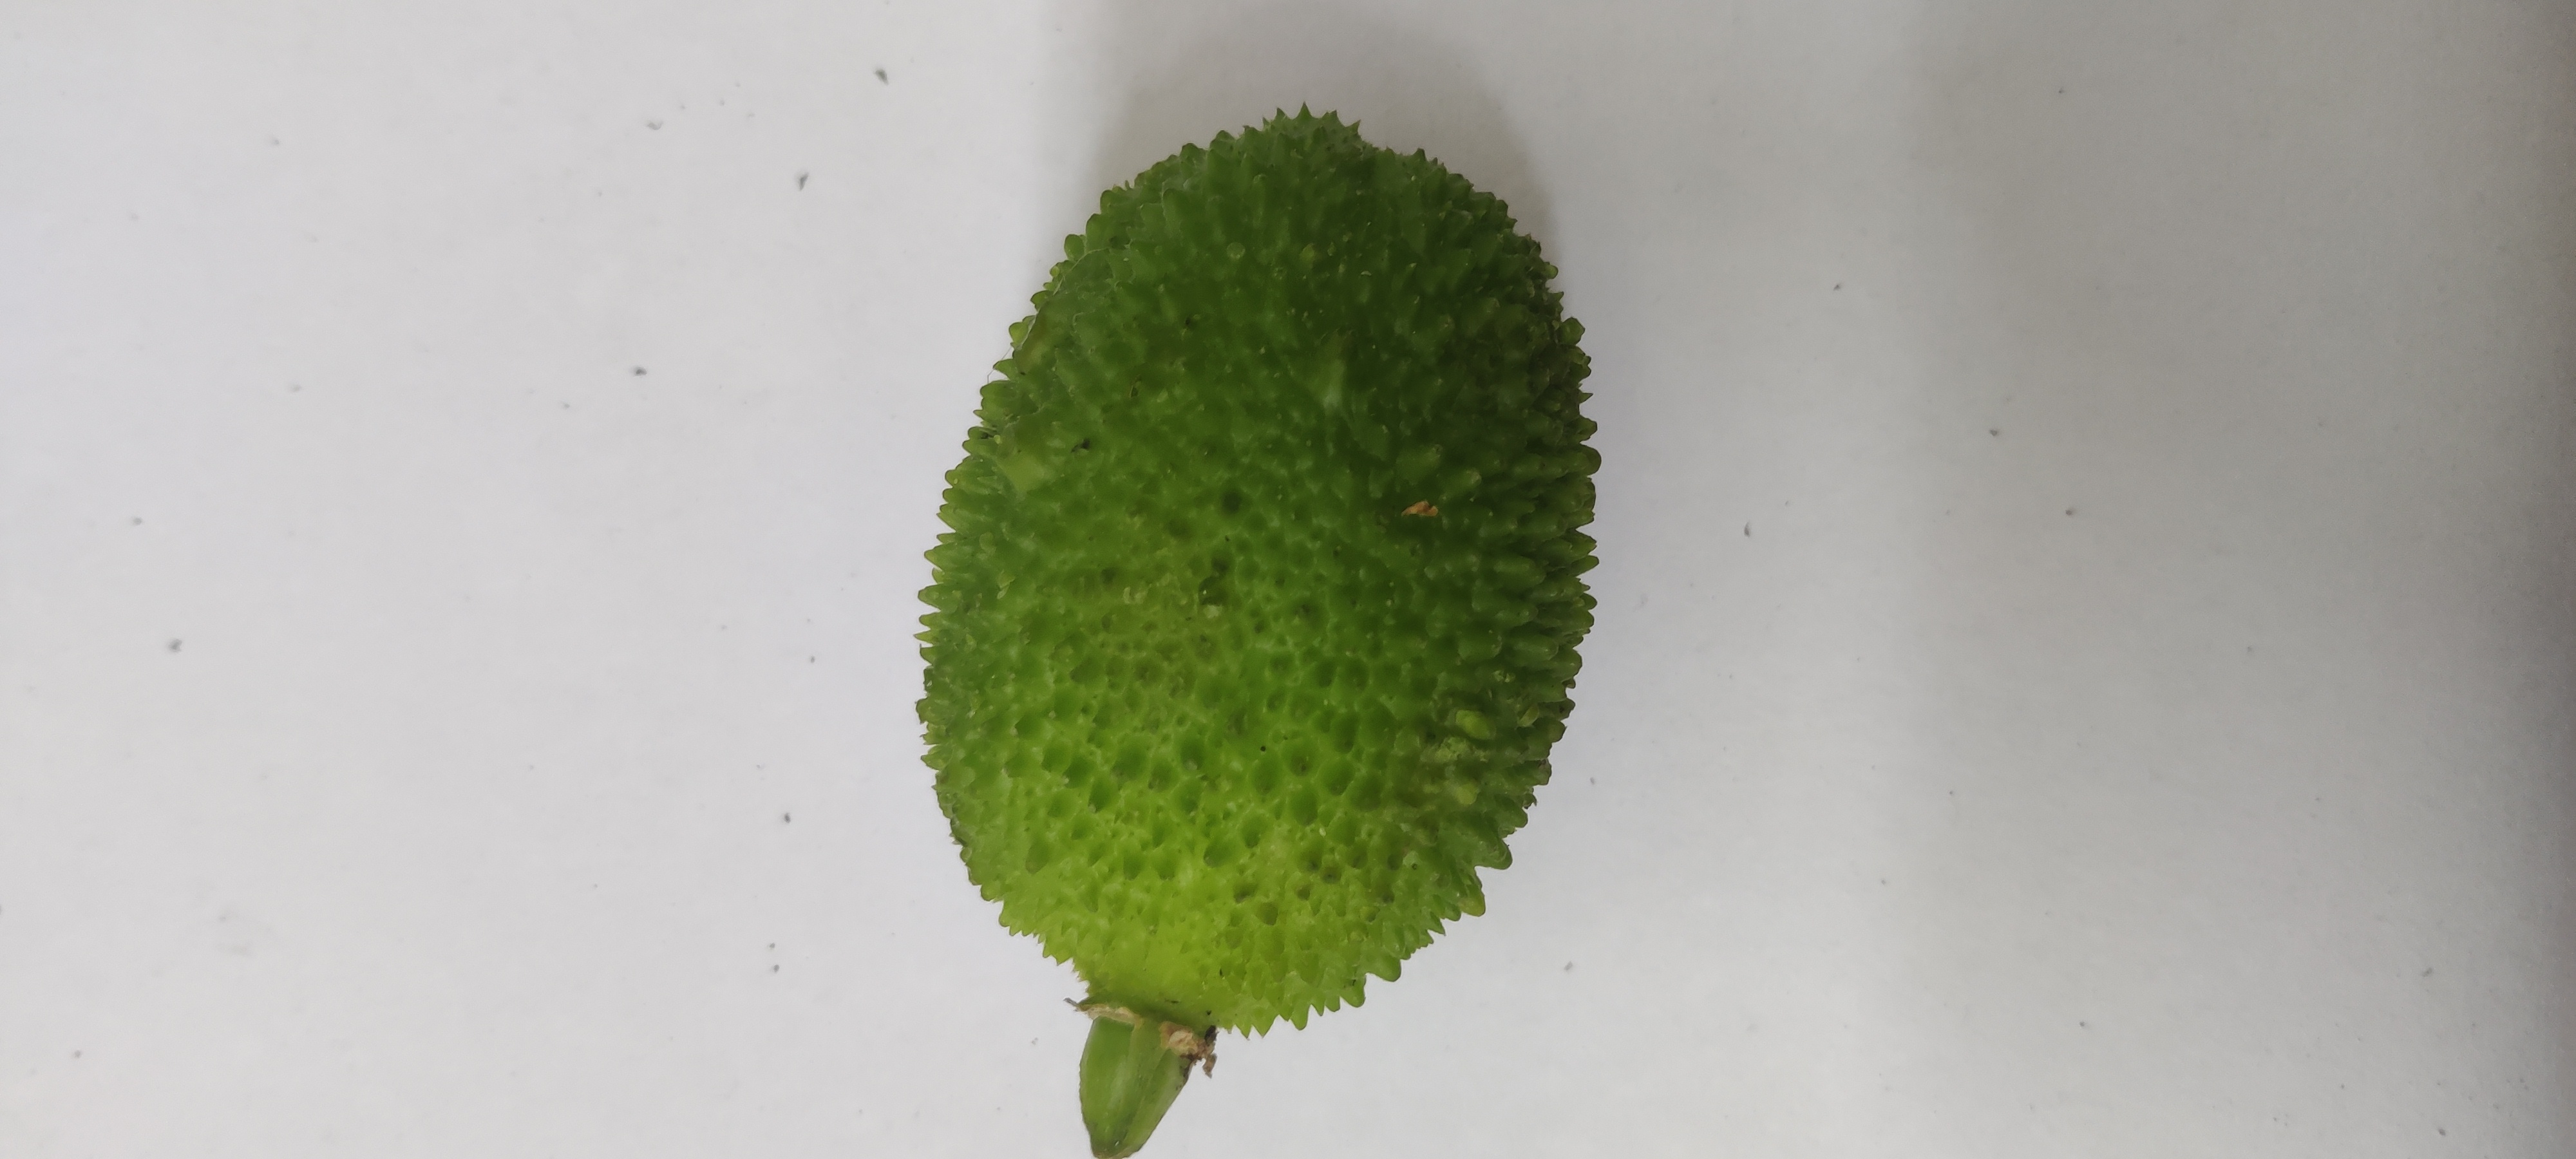
Crop: Spiny Gourd
Condition: Fresh